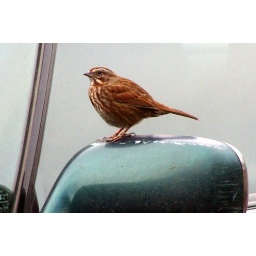
A song sparrow found its reflection in my husband's car mirror fascinating.